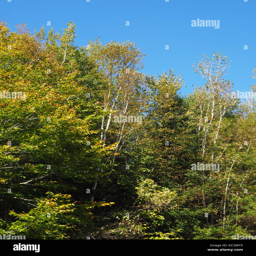
early fall in the forest